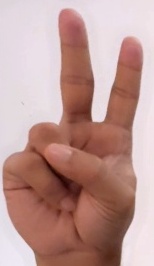
ASL sign: V